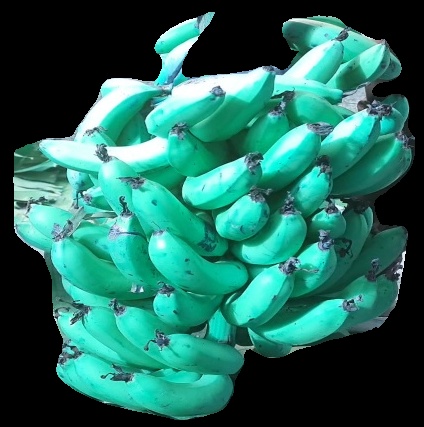
Variety: pachbale
Grade: grade3